Hendrik van der Borcht the elder

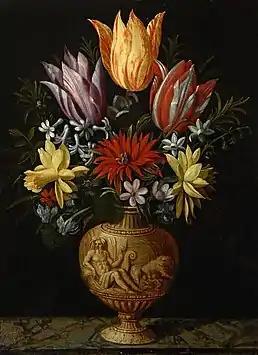
"Flowers in a vase on a marble plinth"

In 1598, Elisabeth Notemann married in a second marriage the likewise widowed Anton Mertens from Antwerp. Anton Mertens had made a fortune in Antwerp as a goldsmith and jeweler. After the fall of Antwerp in 1585, he had left for Frankfurt with his wife Susanna Tripmakers and the children born in Antwerp. Here he rebuilt his jewelry business and also went into private banking business. The "Firma Mertens" was probably one of the oldest German private banks and was to survive until 1917 when it was incorporated into today's Commerzbank. Anton Mertens was an art loving man who had commissioned various paintings from the Flemish painter Gillis van Coninxloo who was living in Frankenthal at the time. It was likely this artistic stepfather who apprenticed the young Hendrik to a painter.